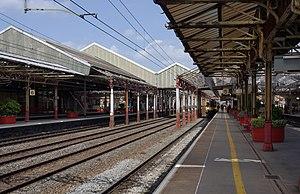
La gare de Crewe est une gare ferroviaire à Crewe, en Angleterre. La gare est ouverte depuis 1837 et est un des points d'arrêt majeurs de la West Coast Main Line.